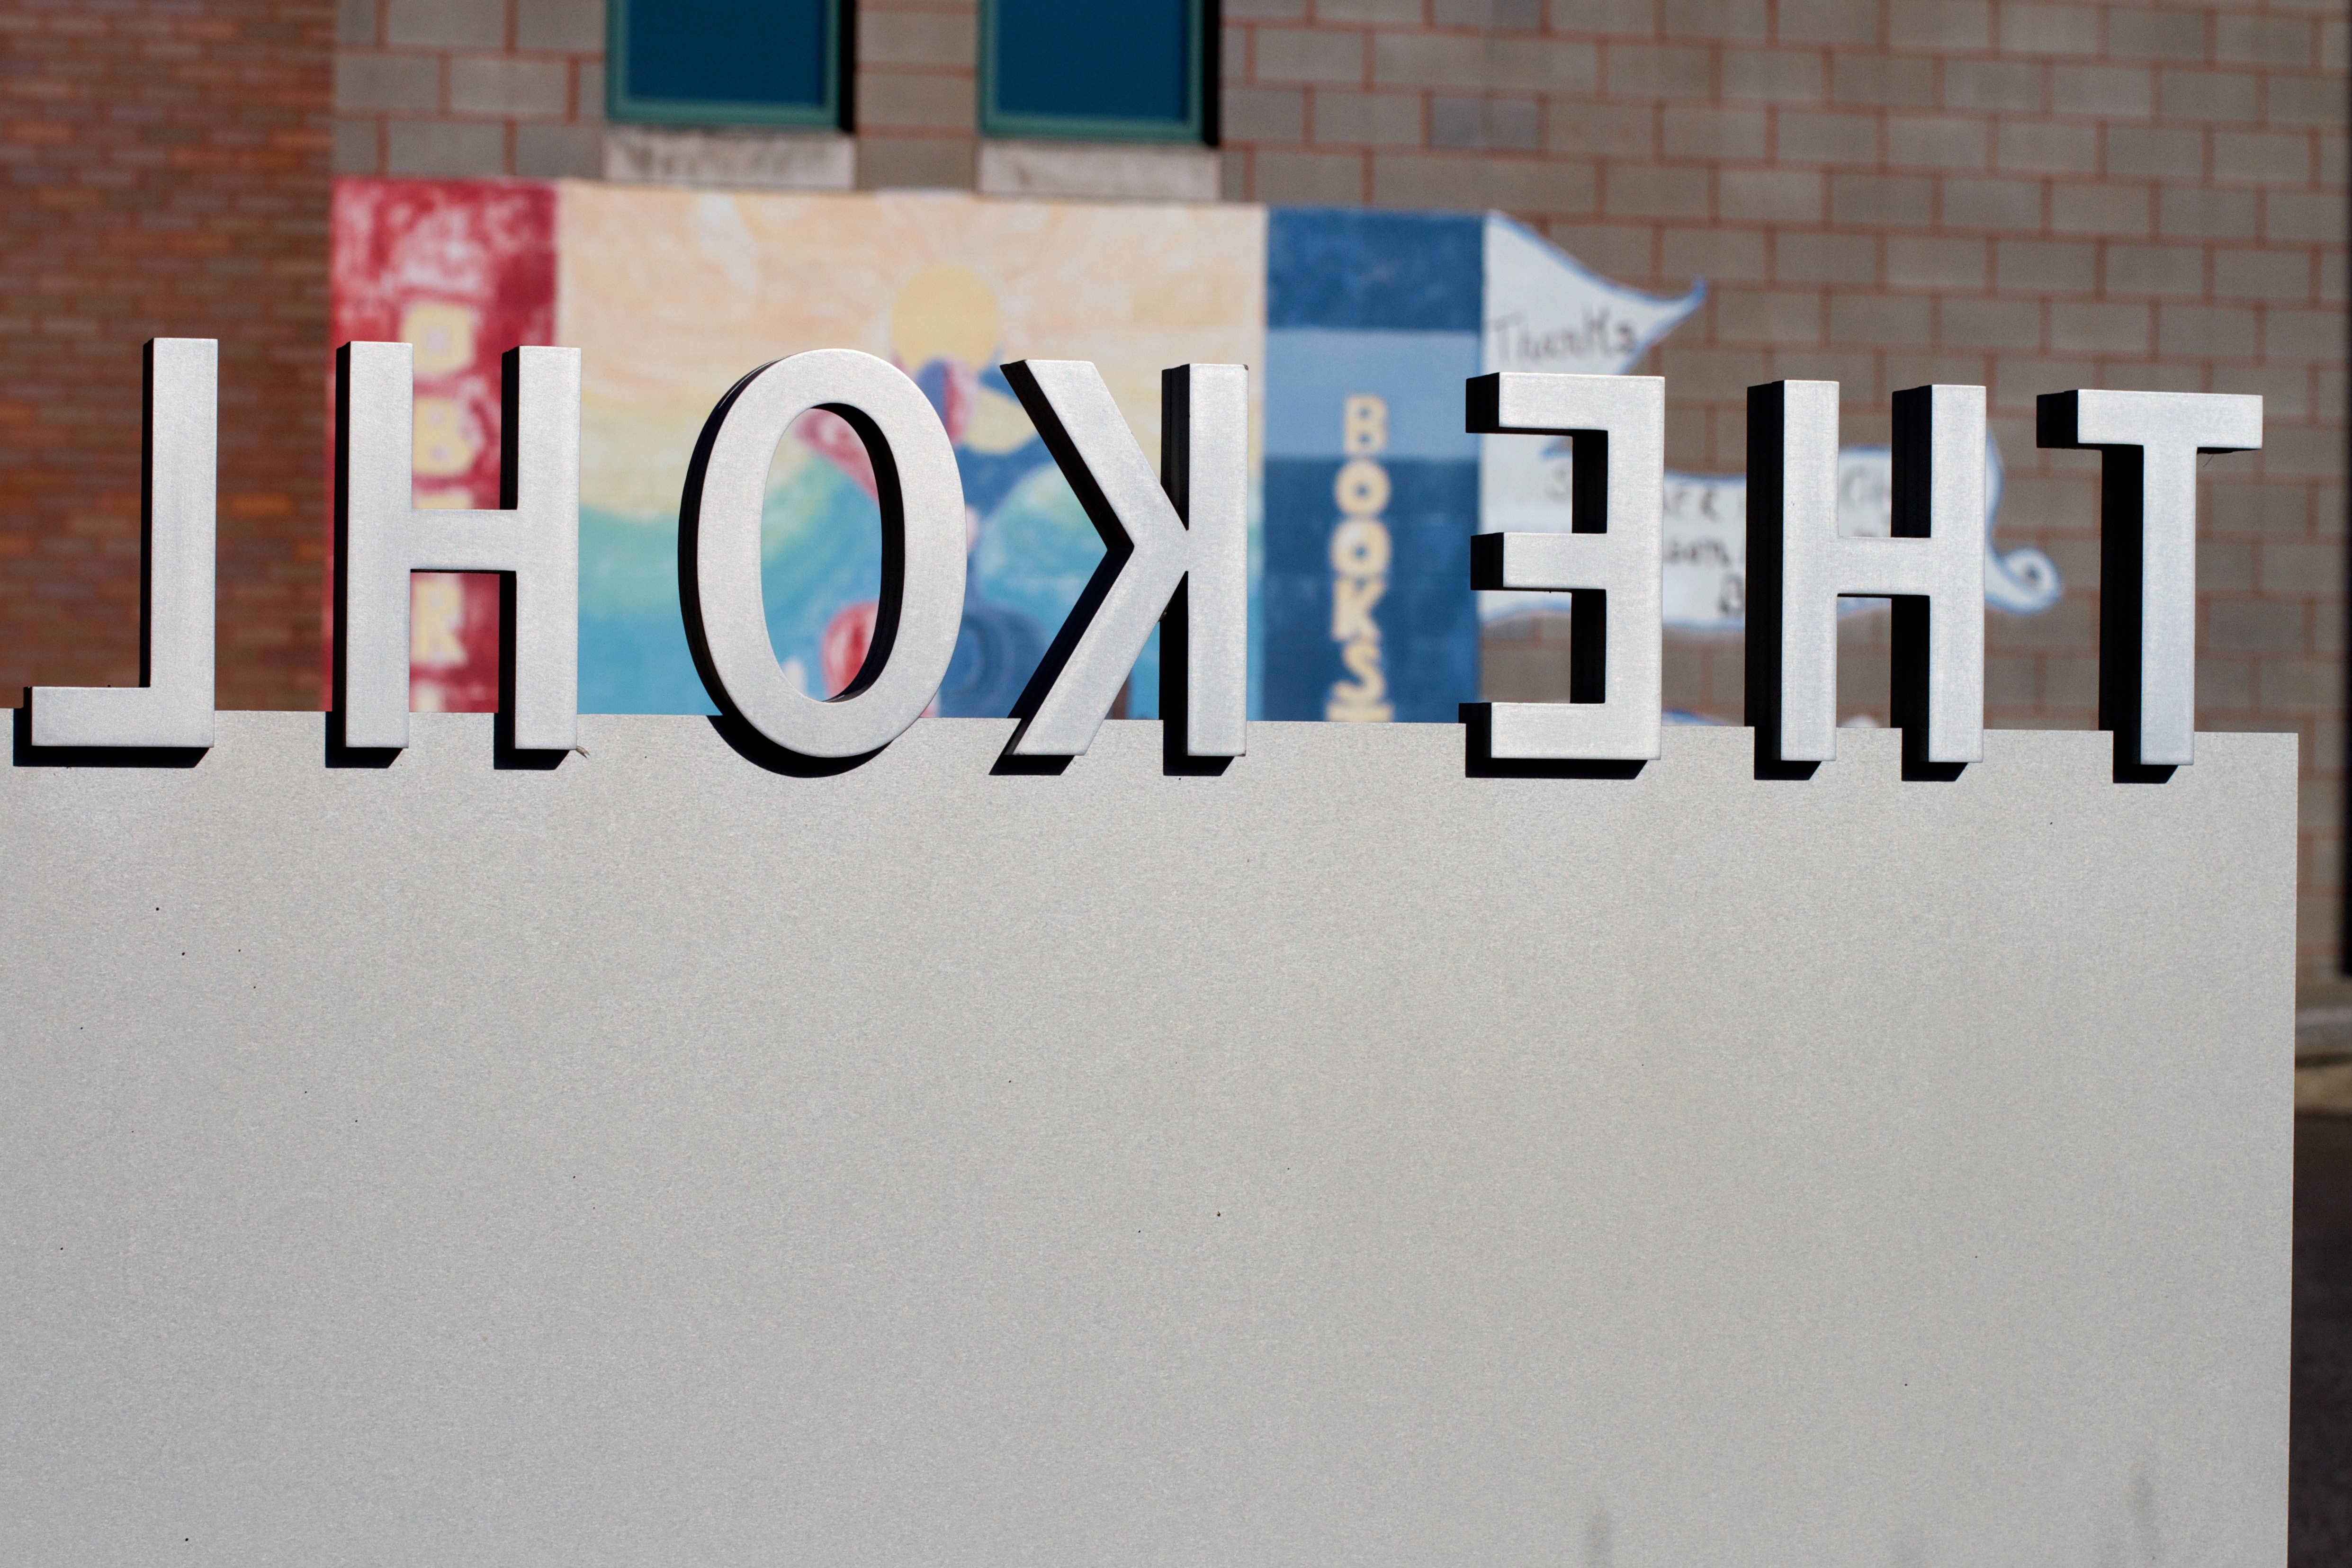
number, wall, sign, color, banner, brand, font, art, design, text